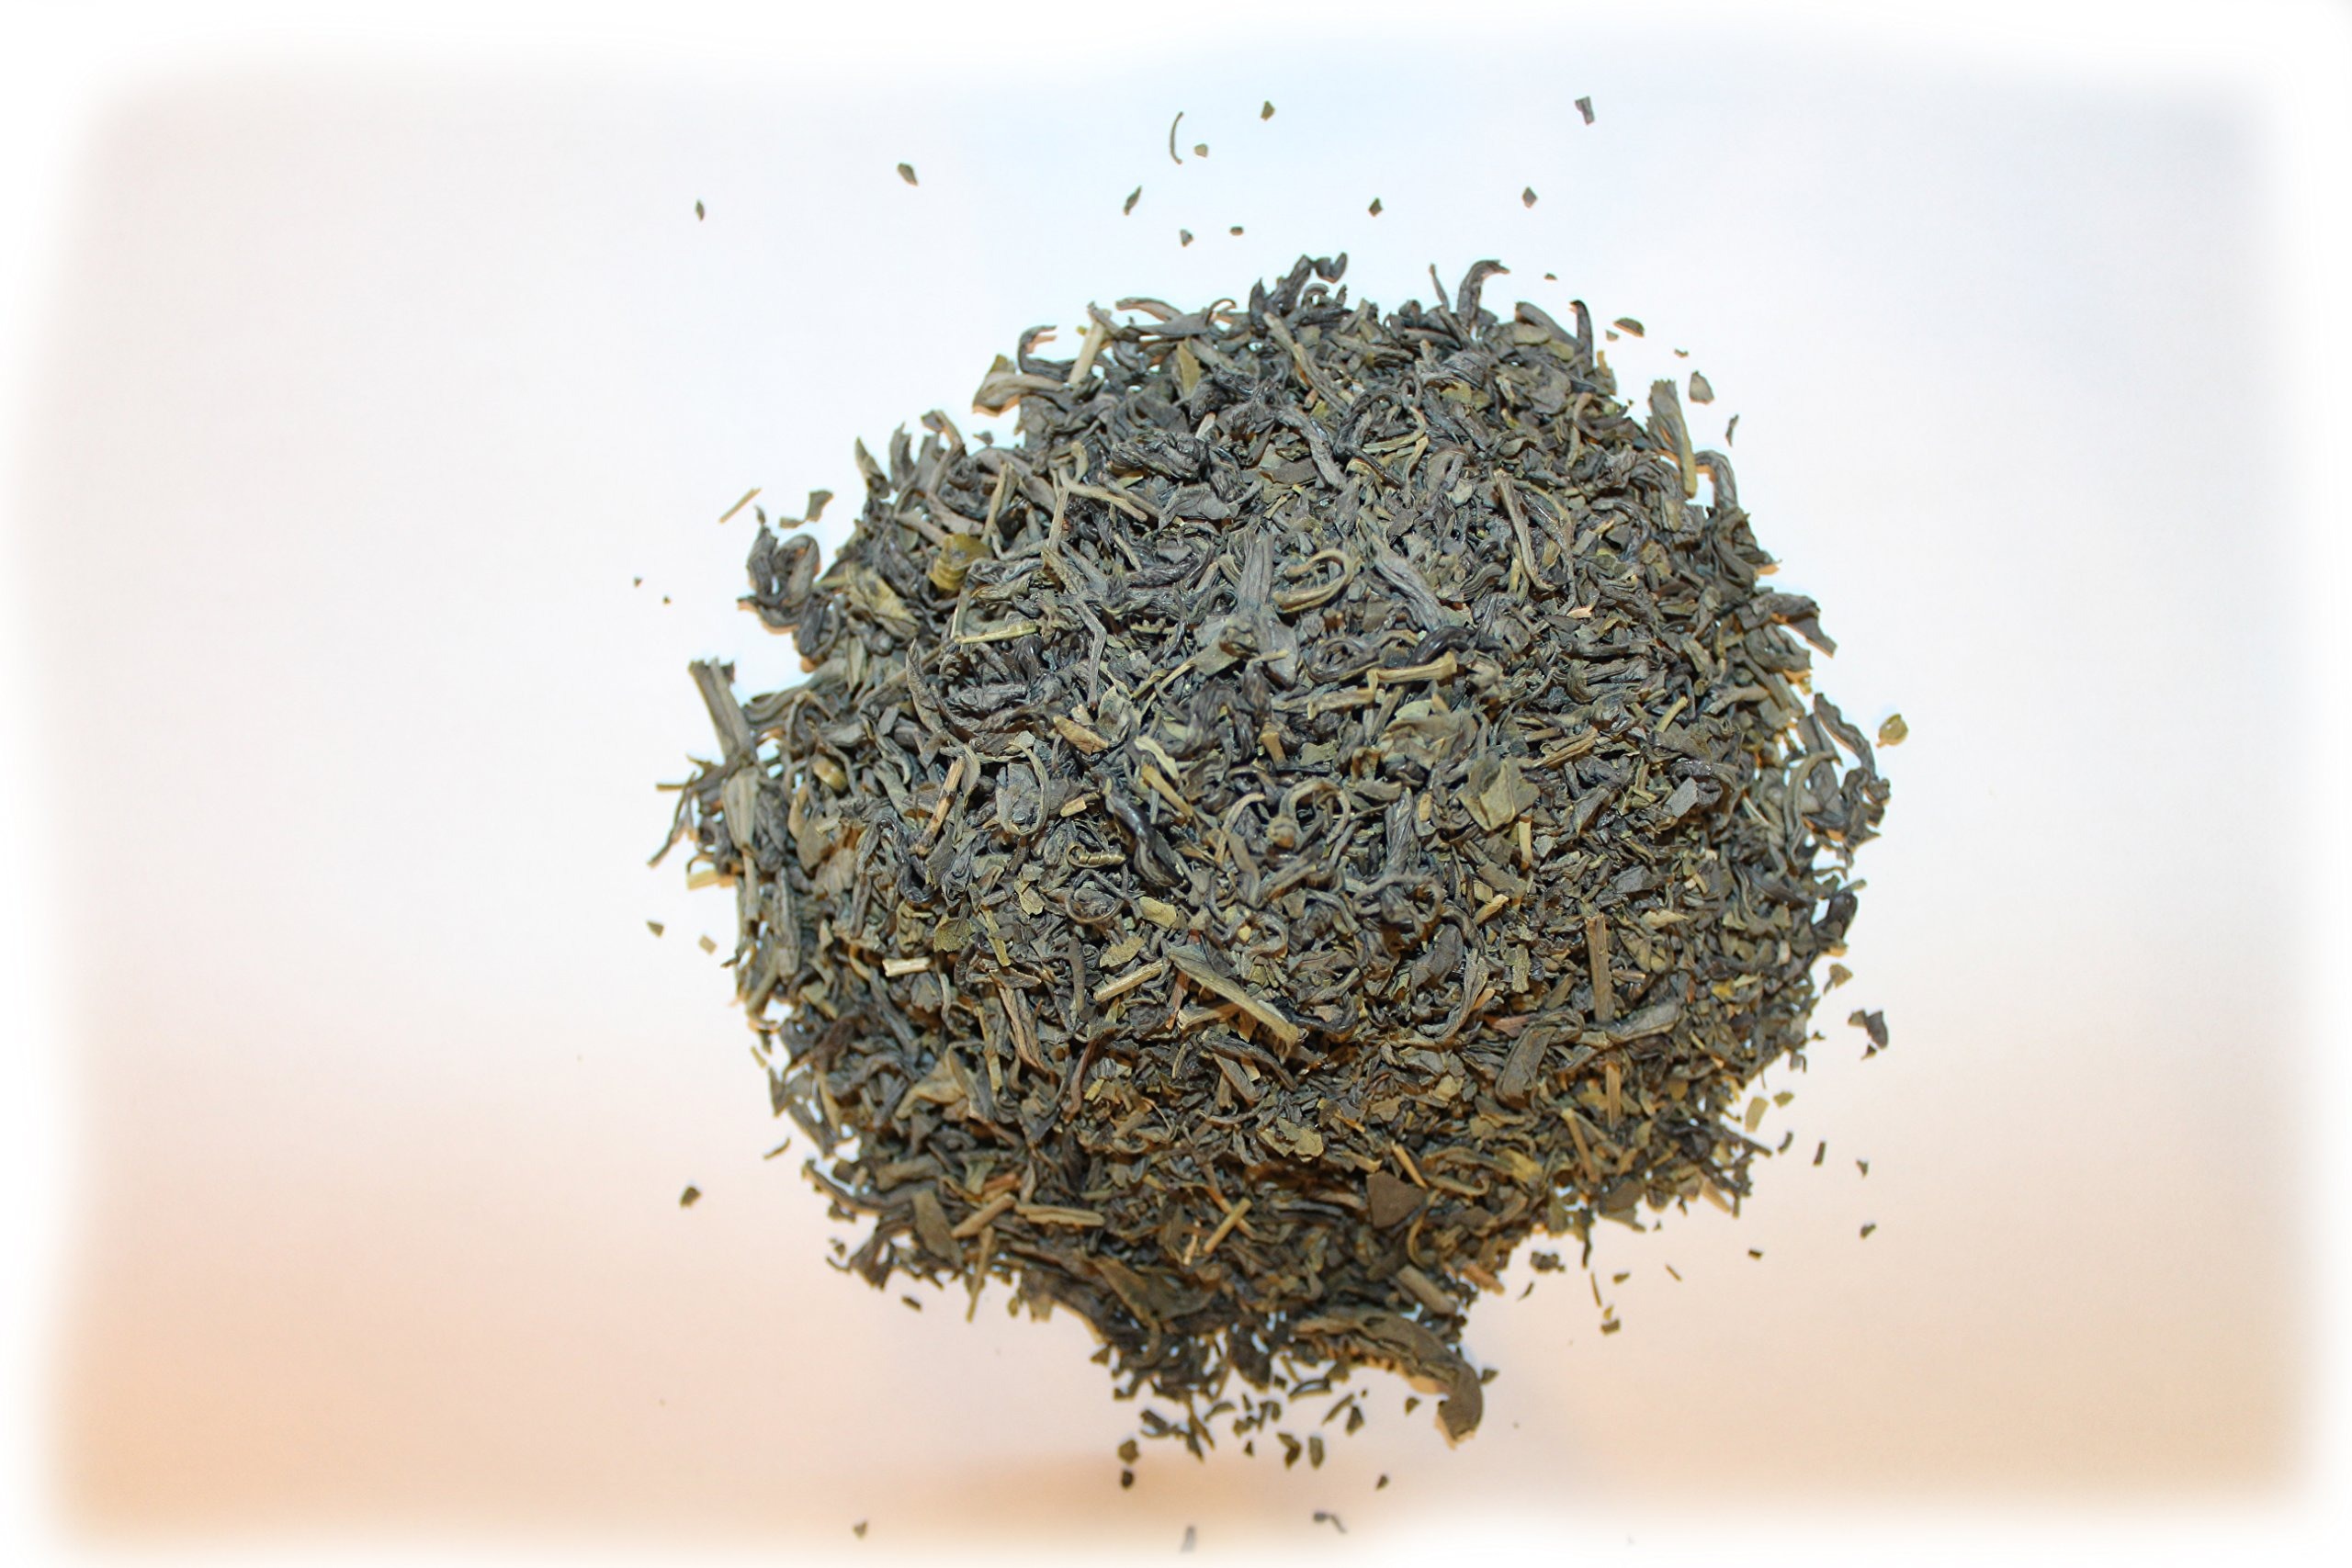
Item Name: Lucky Dragon Hyson Tea (Loose) (4 oz, ZIN: 510618)
Bullet Point 1: Lucky Dragon Hyson Tea (Loose) (4 oz, ZIN: 510618)
Bullet Point 2: No fillers.
Bullet Point 3: Manufacturer: TerraVita
Bullet Point 4: Size: 4 oz
Bullet Point 5: Loose Leaf Herbal Tea - Packed in a convenient upright pouch!
Product Description: Lucky Dragon Hyson Tea (Loose) (4 oz, ZIN: 510618)<BR><BR>Packaged in the United States in a GMP certified facility (Good Manufacturing Practice).<BR><BR>No fillers.<BR><BR>Manufacturer: TerraVita<BR><BR>Size: 4 oz<BR><BR>Loose Leaf Herbal Tea - Packed in a convenient upright pouch!<BR><BR>Ingredients: Green Tea
Value: 4.0
Unit: Ounce

Price: 16.43